Chidoribashi Station

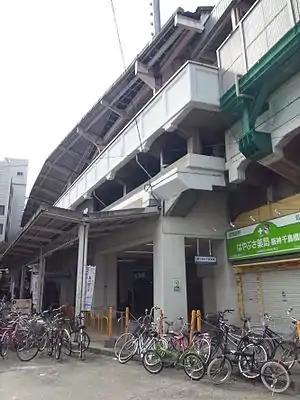
Chidoribashi Station

is a railway station in Konohana-ku, Osaka, Osaka Prefecture, Japan. It is operated by the private transportation company Hanshin Electric Railway.